American Equal Rights Association

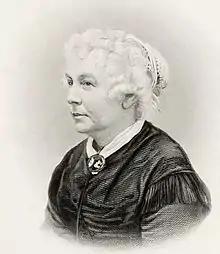
Elizabeth Cady Stanton

Greeley had earlier clashed with Anthony and Stanton by insisting that their New York campaign should focus on the rights of African Americans rather than also including women's issues. When they refused, he threatened to end his newspaper's support for their work.